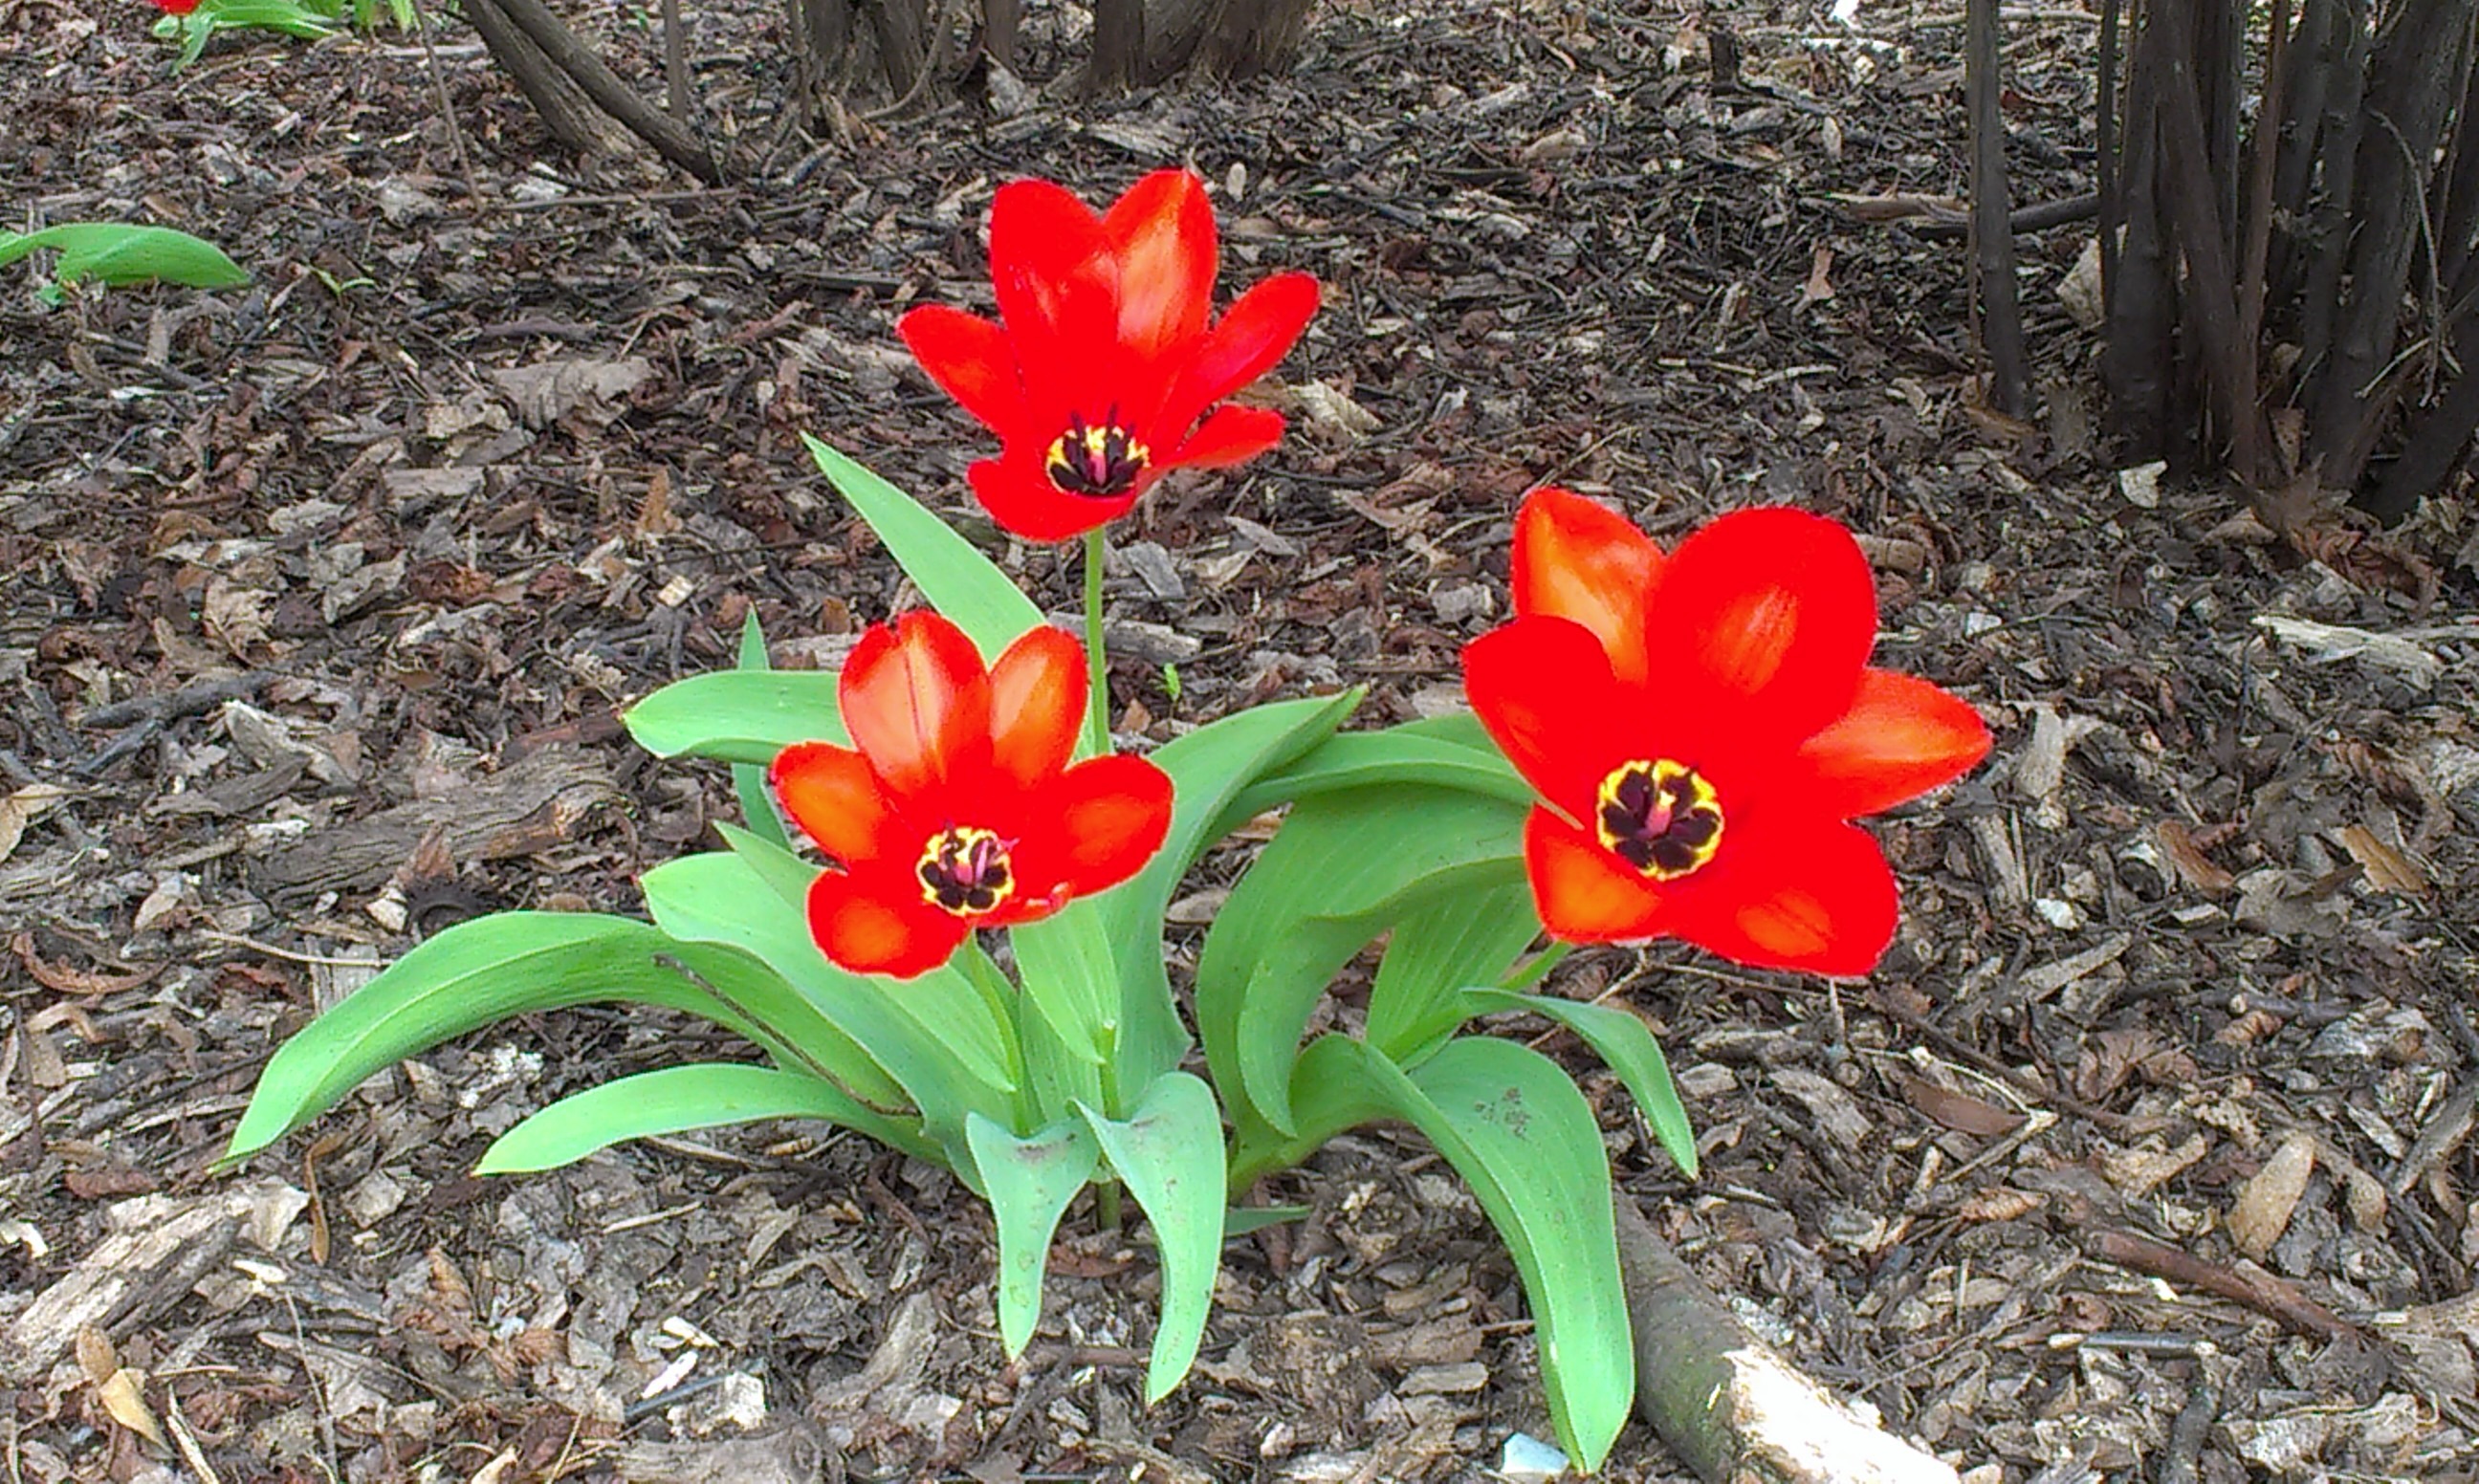
plant, flower, tulip, green, red, brown, botany, flora, flowers, flowering plant, land plant